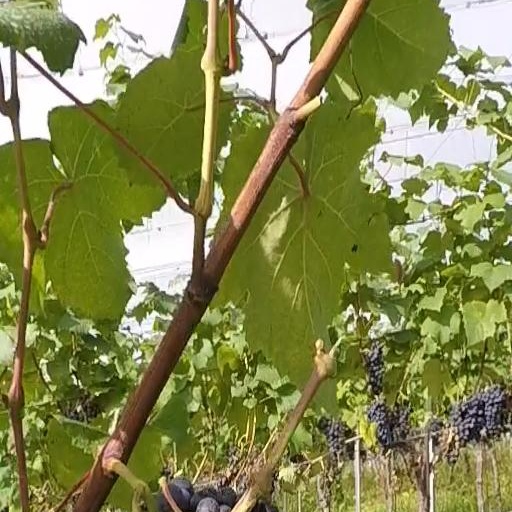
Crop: grape